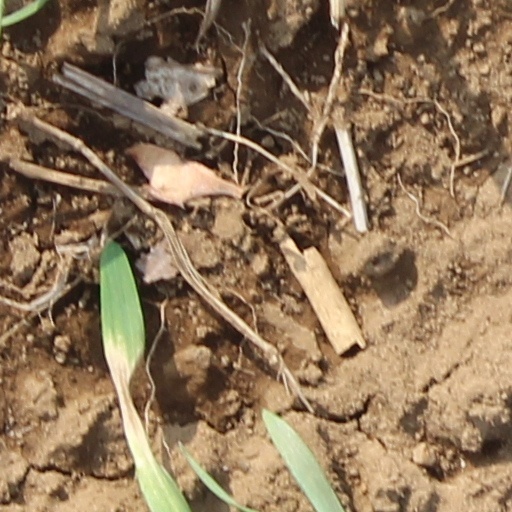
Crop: wheat